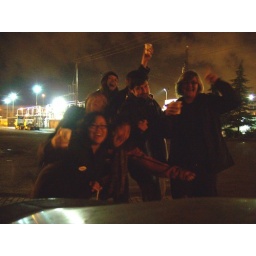
Drinkin champagne from paper cups in the alley behind the Showbox. Then we head out to the streets to celebrate!